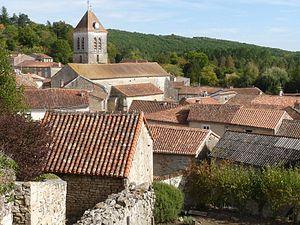
vue sur Nanteuil-en-Vallée, Charente, France
Nanteuil-en-Vallée est une commune du Sud-Ouest de la France, située dans le département de la Charente.